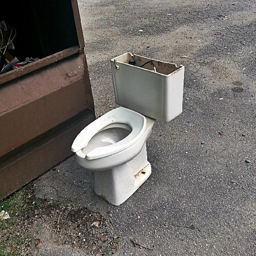
there is a broken toilet in the street.
A toilet missing it's top lid on some gravel.
A broken commode sits on the pavement next to a dumpster.
An old toilet in the street next to a dumpster.
A white busted up toilet sitting on top of a sidewalk.